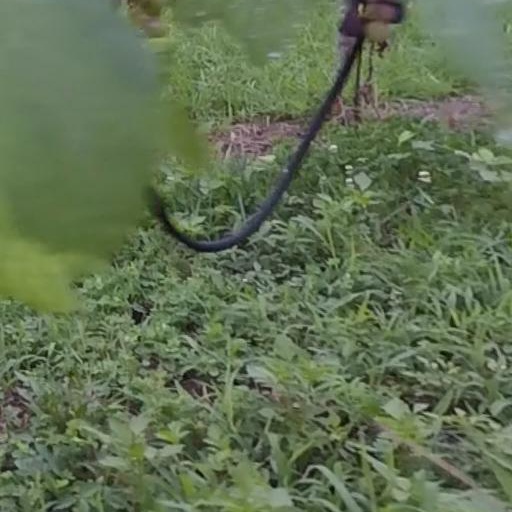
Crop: grape